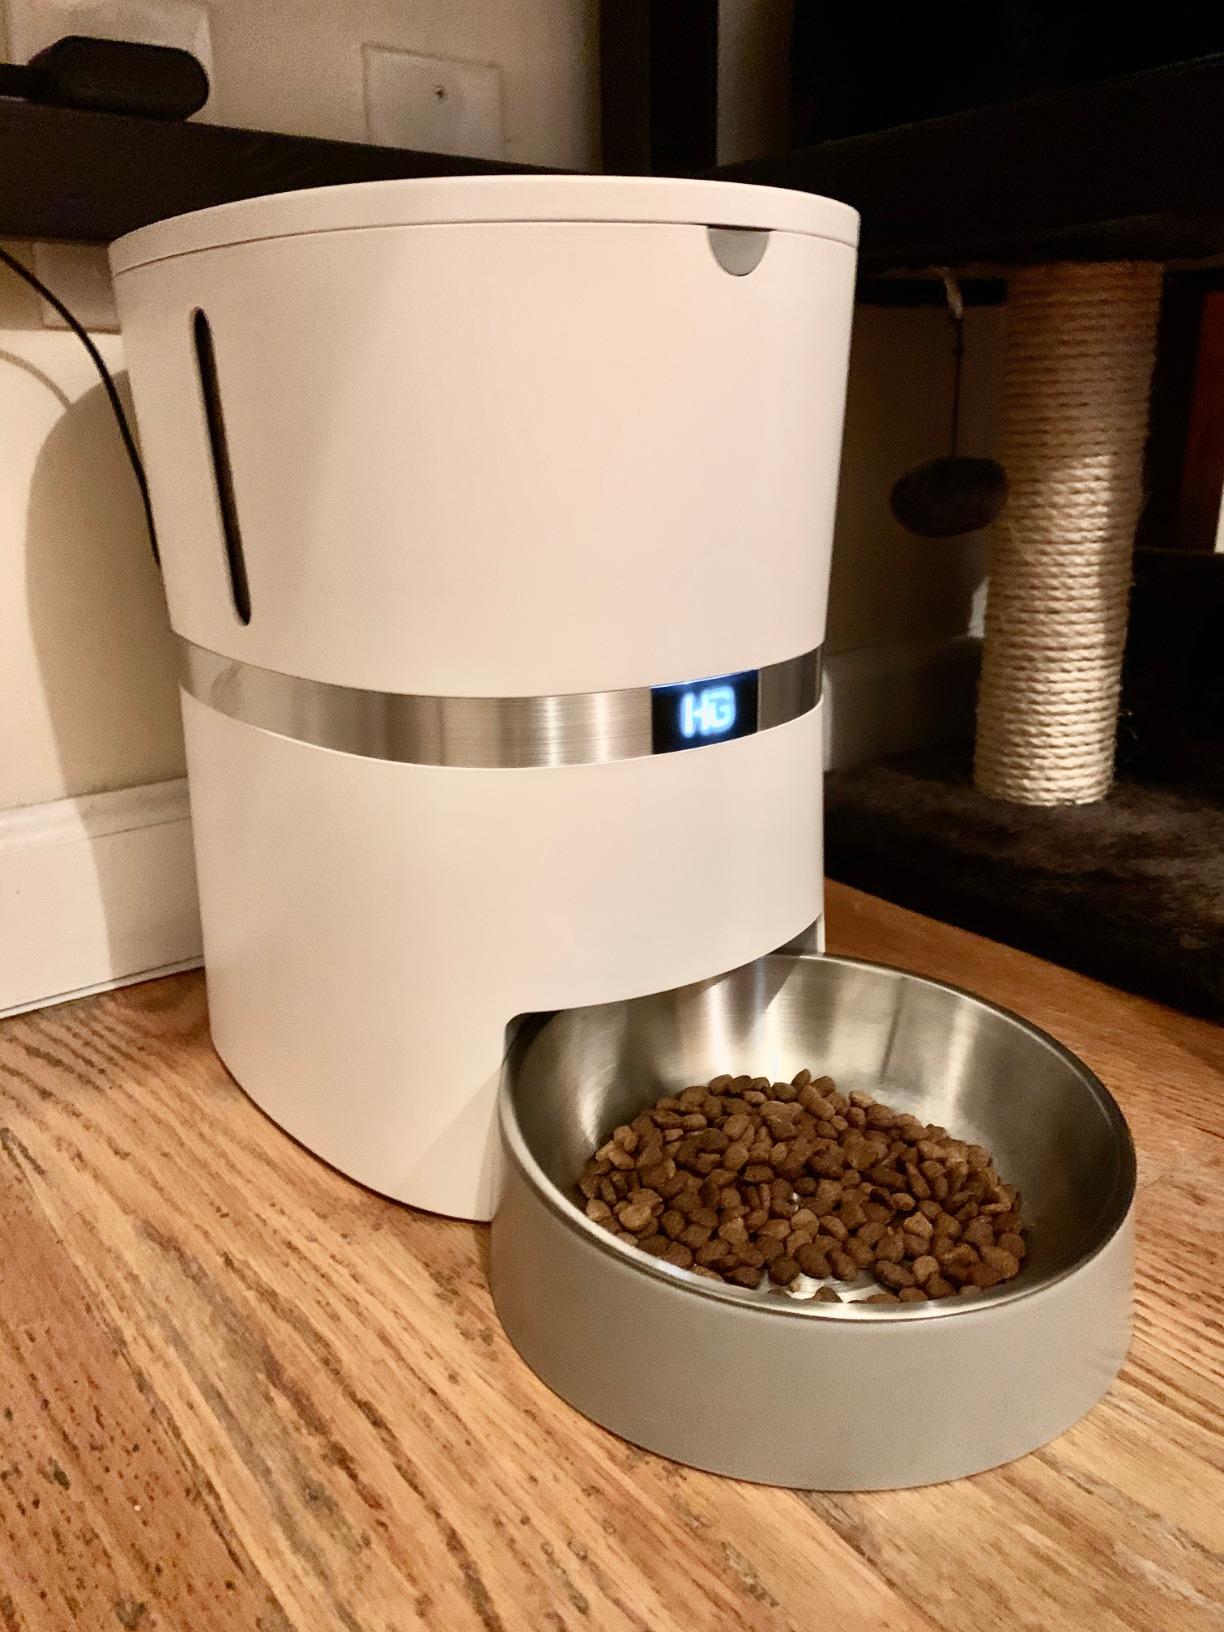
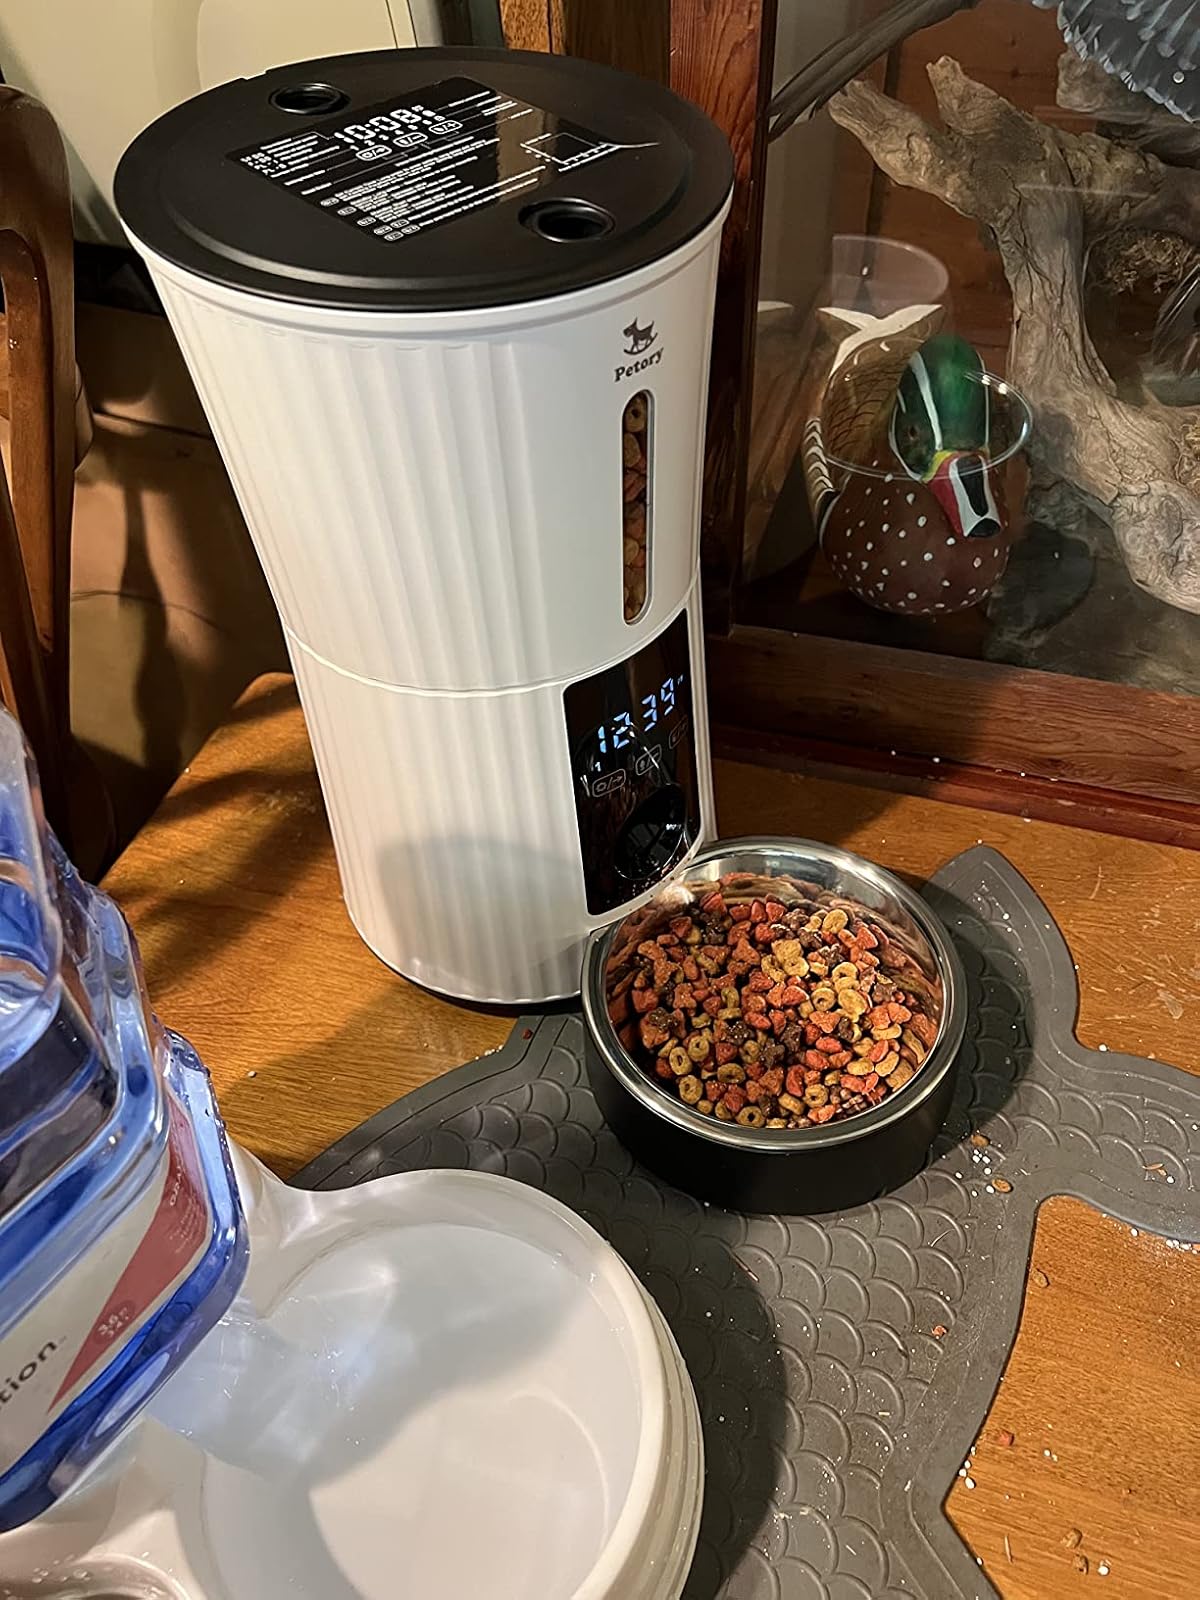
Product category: items_feeder
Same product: no